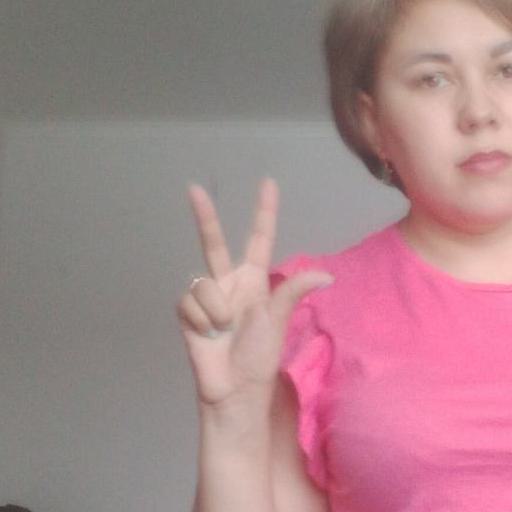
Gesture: three2